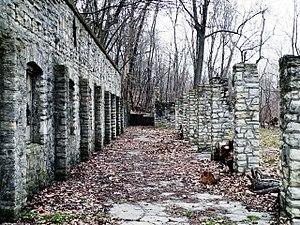
Fort Belle Fontaine ou Fort Bellefontaine est un site historique qui fut édifié à l'époque de la Louisiane française. Il et situé aujourd'hui dans l'État du Missouri.